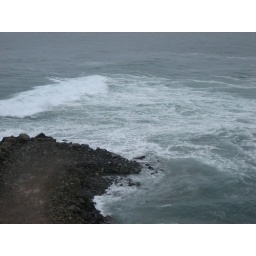
The Pacific Ocean off the coast of Lima. The sky is almost always gray in Lima.